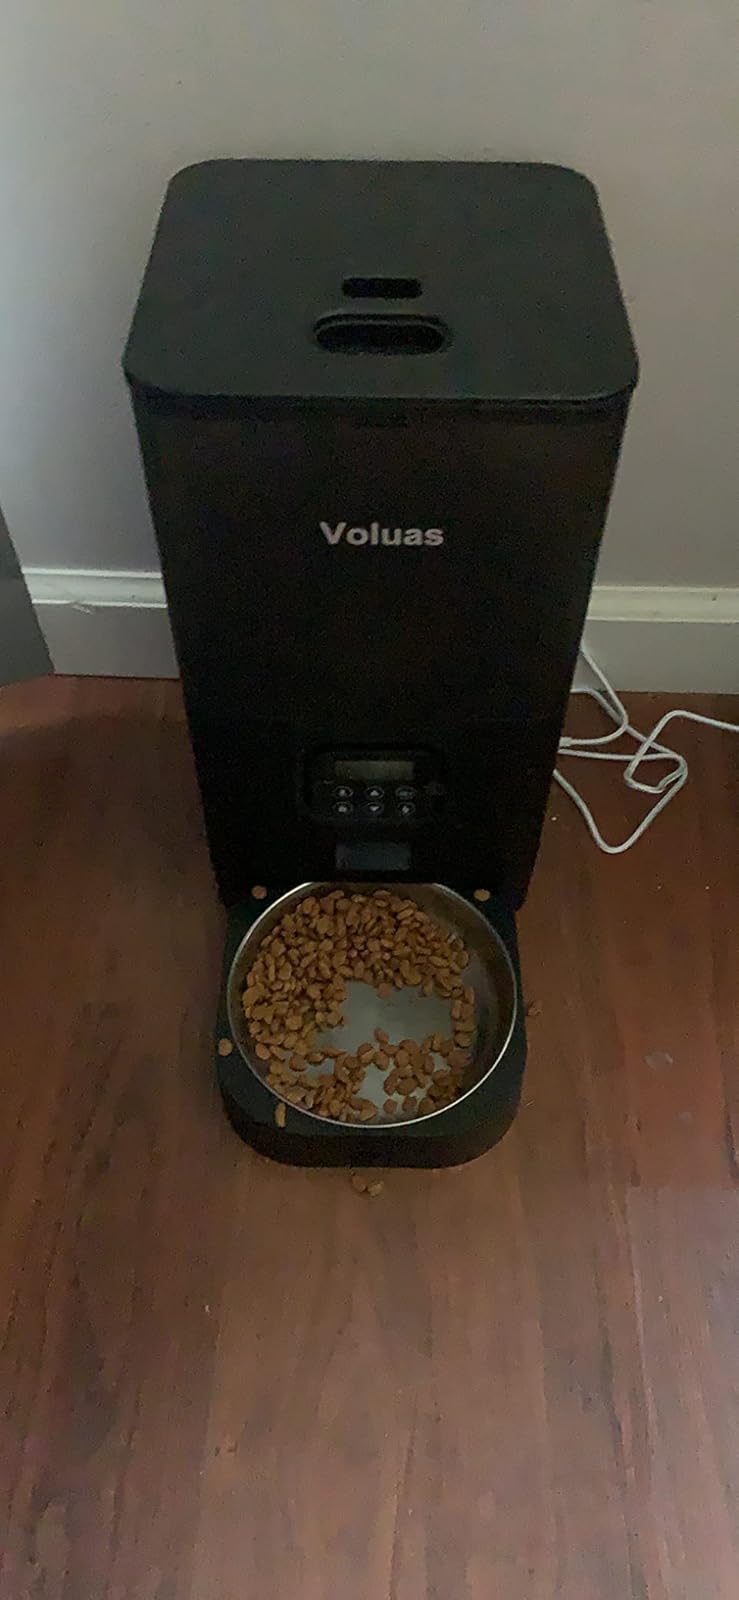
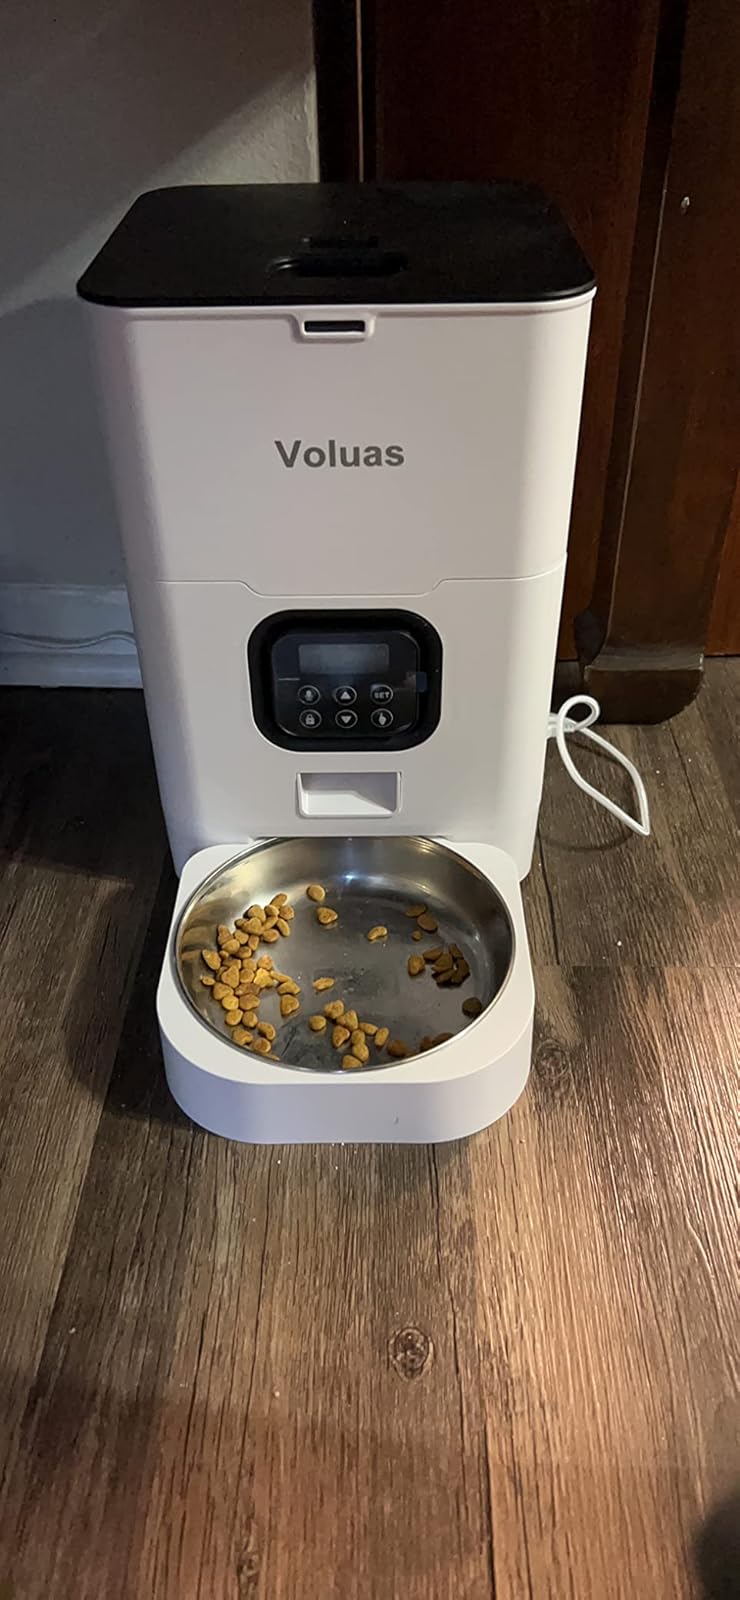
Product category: items_feeder
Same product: no